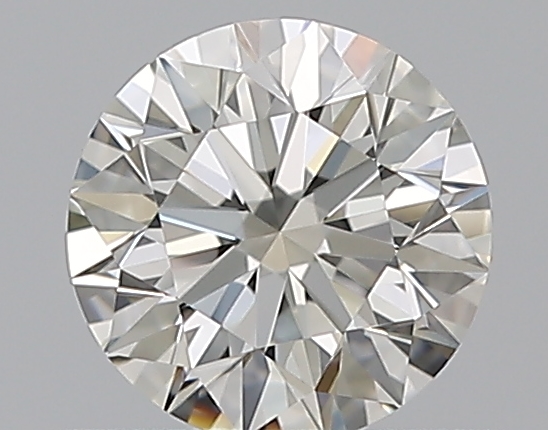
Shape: round
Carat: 0.51
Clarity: VVS1
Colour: H
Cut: EX
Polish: EX
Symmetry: EX
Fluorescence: ST
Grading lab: GIA
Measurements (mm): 5.09 x 5.1 x 3.19